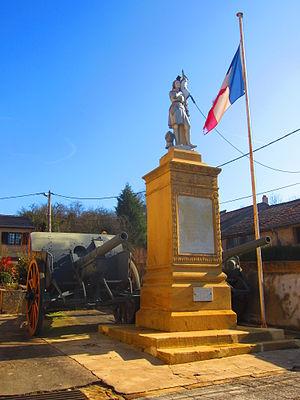
Statue FaillyEspañol: Estatua de Juana de Arco del escultor Paul Aubert en el monumento a los muertos de la Primera Guerra Mundial en Failly
Paul Aubert, né à Aix-en-Provence le 9 février 1853 et mort à Angers à une date inconnue, est un sculpteur français.
Failly est une commune française située dans le département de la Moselle en région Grand Est. Elle regroupe près de Metz les deux villages de Failly et Vrémy, éloignés de deux kilomètres.